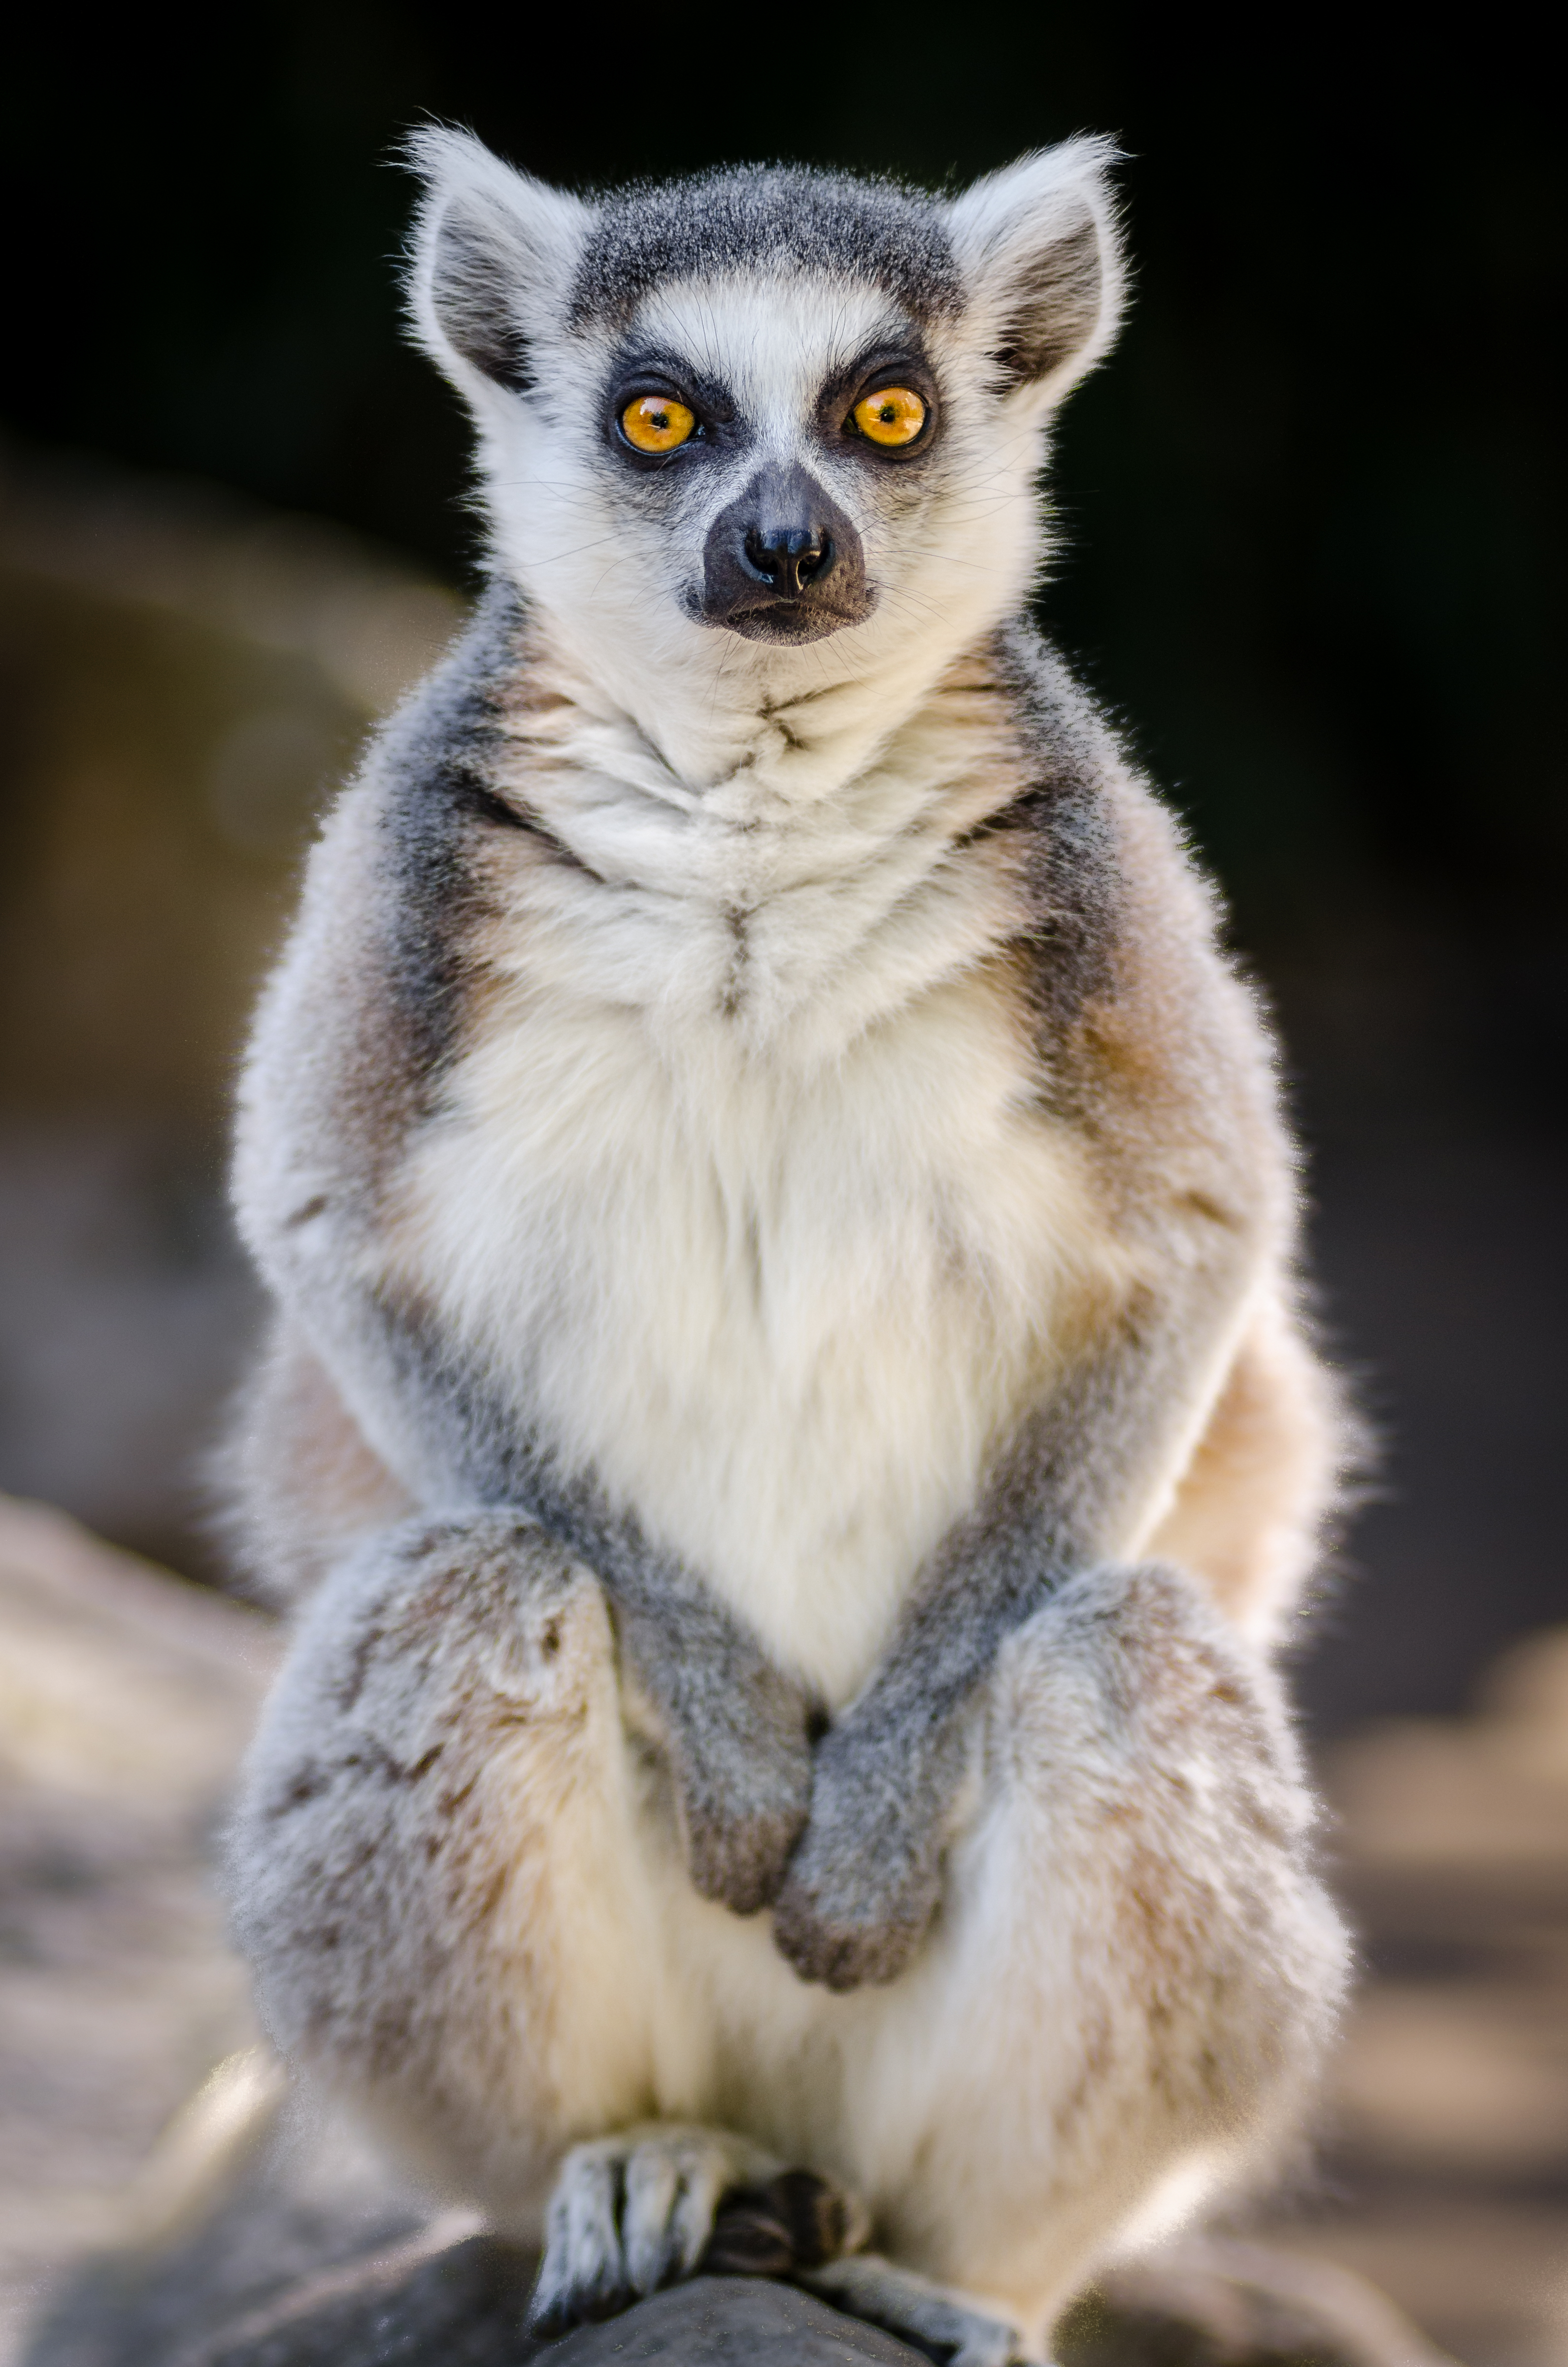
wildlife, mammal, fauna, primate, close up, vertebrate, lemur